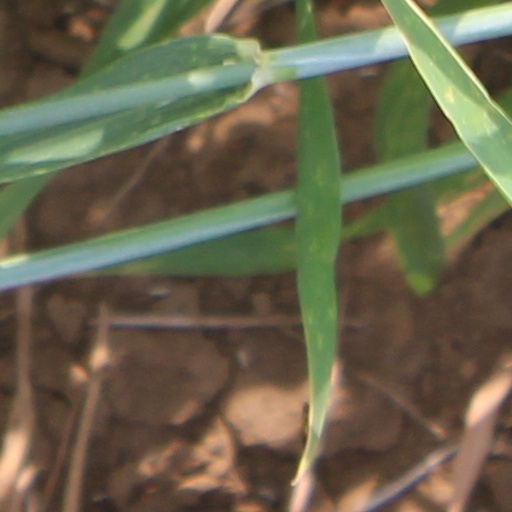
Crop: wheat